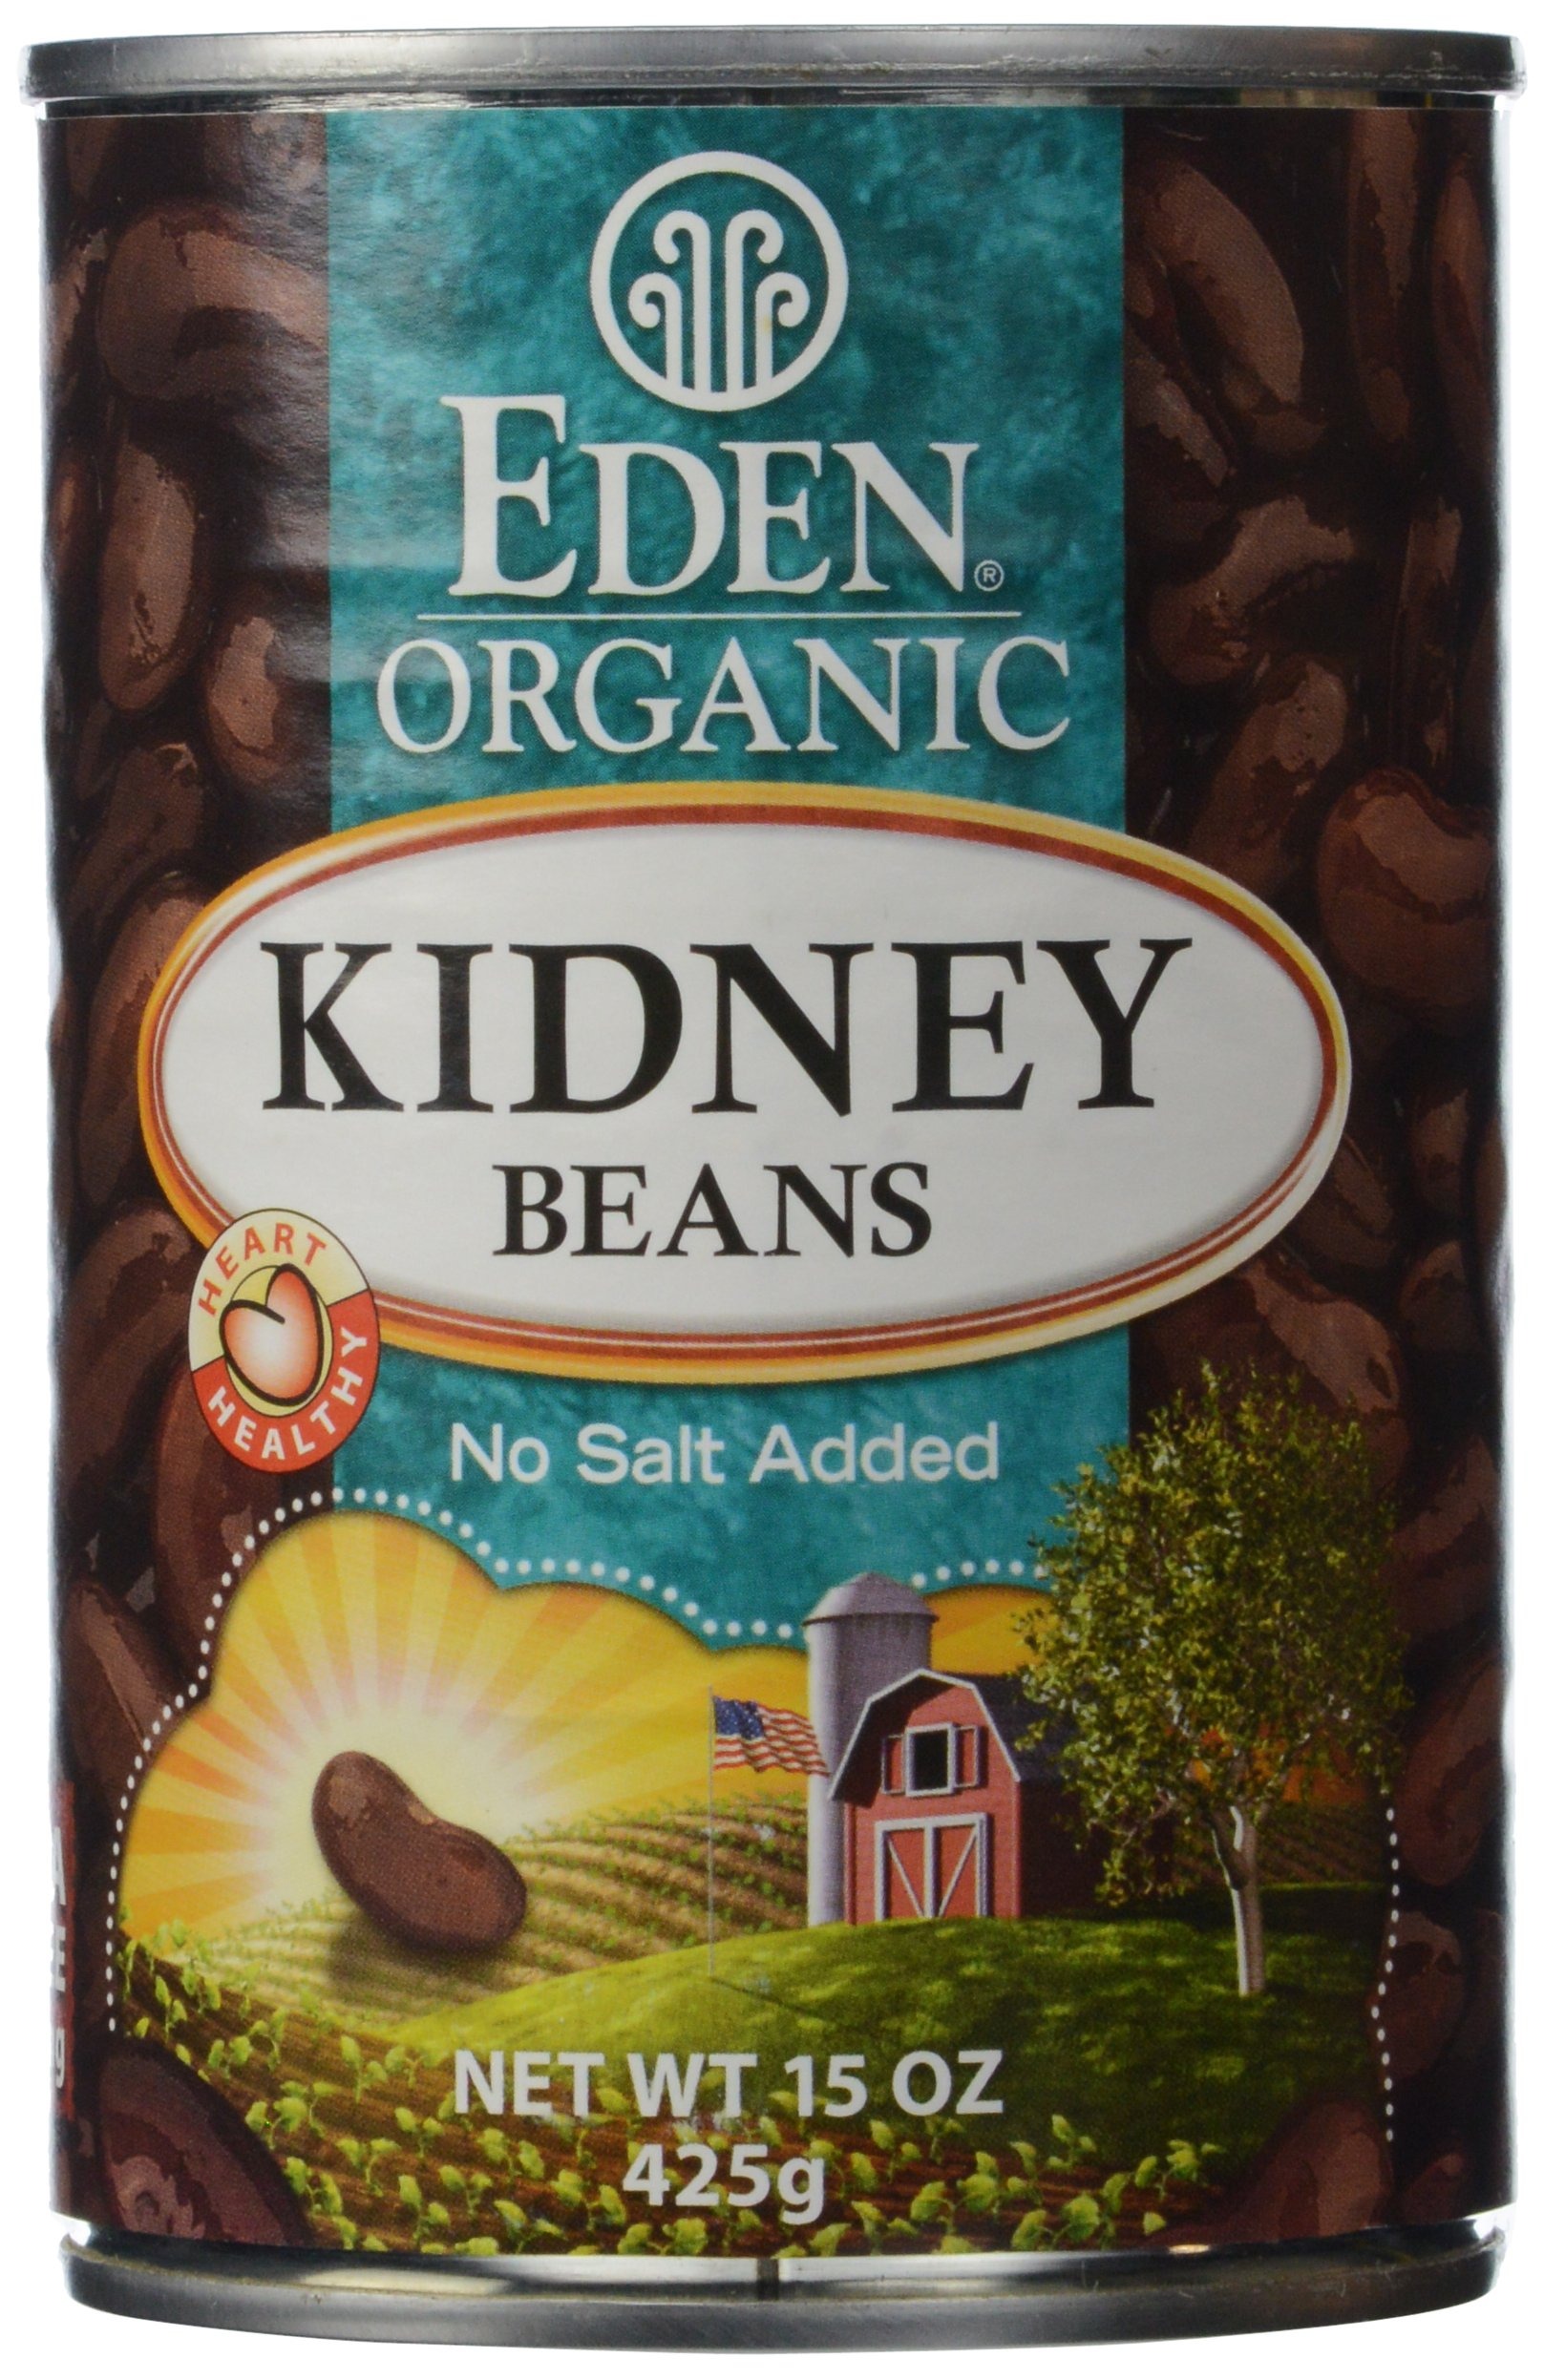
Item Name: Eden Organic Kidney Beans - 15 oz. can
Bullet Point 1: 95 percent Organic
Bullet Point 2: No Gluten
Bullet Point 3: Pack of 1 - 15oz
Value: 15.0
Unit: Ounce

Price: 4.79